Cook's Bay (Ontario)

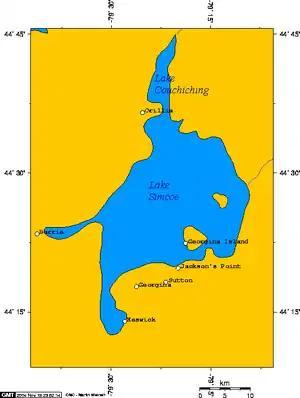
Cook's Bay is the southernmost bay in Lake Simcoe

Cook's Bay is the southernmost bay of Lake Simcoe in Ontario, Canada. Most of the southern part of the bay is within the jurisdiction of Georgina, a town in the Regional Municipality of York. Its western end is in Simcoe County, and a small portion from the mouth of the Holland River to the Simcoe County border is within Bradford West Gwillimbury. The largest community on the shores of the bay is Keswick.